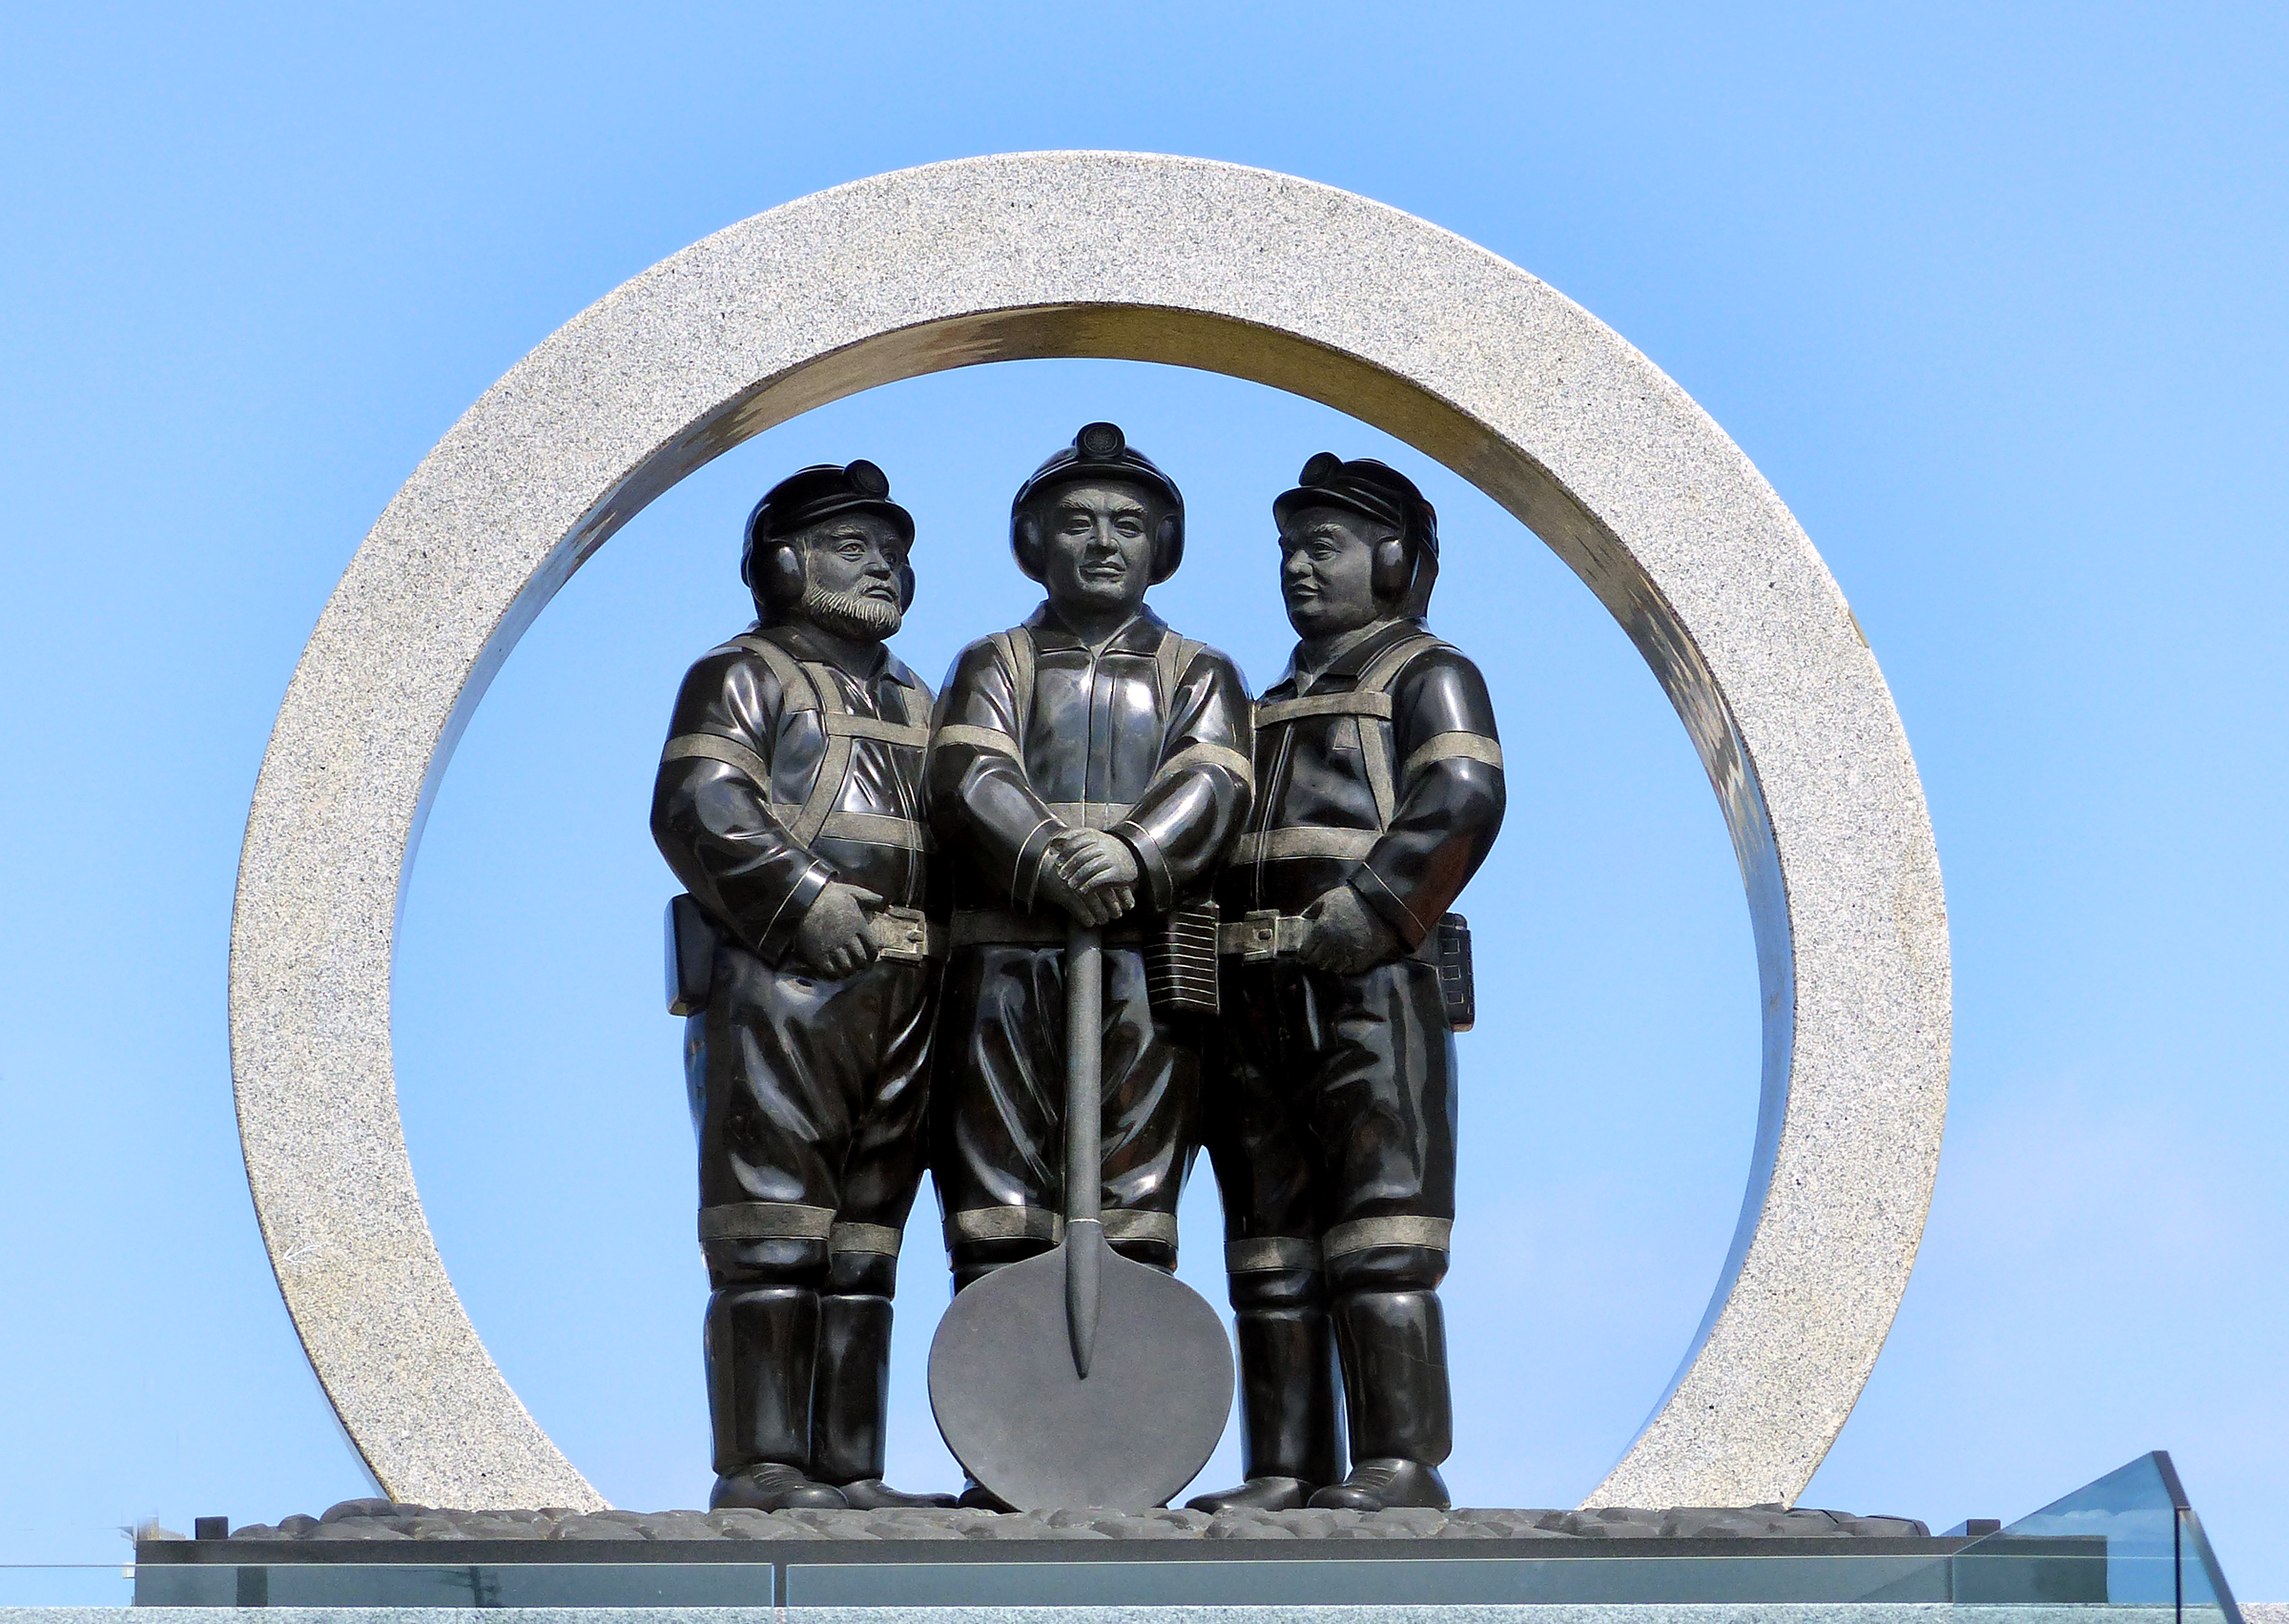
monument, statue, landmark, sculpture, memorial, art, publicdomain, lumixfz200, greymouthnz